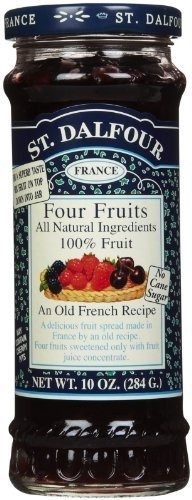
Item Name: Charles Jacquin-St.Dalfour Consrv, Blk Rasp, 100%Fruit, 10-Ounce (Pack of 6) ( Value Bulk Multi-pack)
Value: 60.0
Unit: Ounce

Price: 33.525